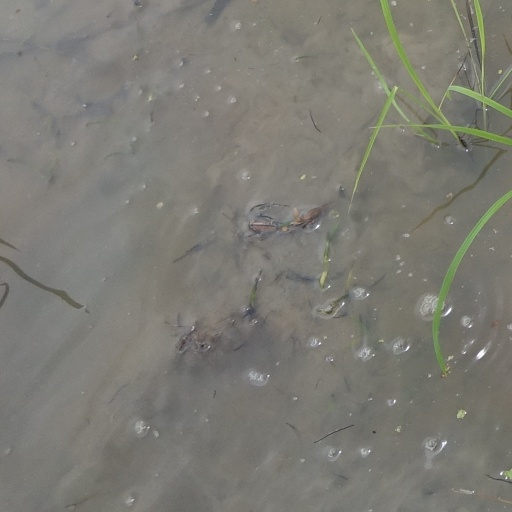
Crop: rice